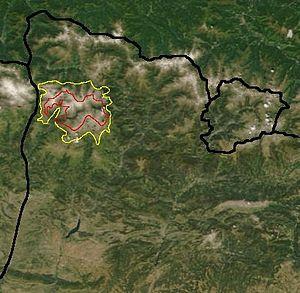
Le parc national d'Aigüestortes et lac Saint-Maurice a été créé en 1955. C'est l'unique parc national espagnol de la communauté autonome de Catalogne.